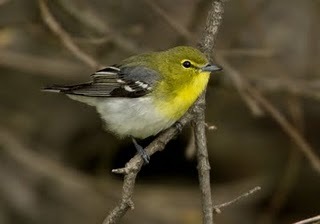
this is a grayish yellow bird with black and white wings and a light gray abdomen.
the bird has a yellow breast and throat and a white belly.
this little bird has a gray belly, yellow breast, and white wingbars.
this tiny bird has a yellow head and throat, a white belly and a black wings with white wingbars.
this small bird features yellow plumage around its head and white near its hind quarters.
this bird has wings that are black and has a yellow chest
this bird has wings that are grey and has a yellow chesta small bird with a yellow head and gray flank has black striped wings.
this bird is yellow with white and has a long, pointy beak.
this bird is white with yellow and has a very short beak.
Species: Yellow Throated Vireo